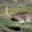
Label: bird